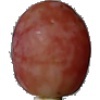
Label: Grape Pink 1